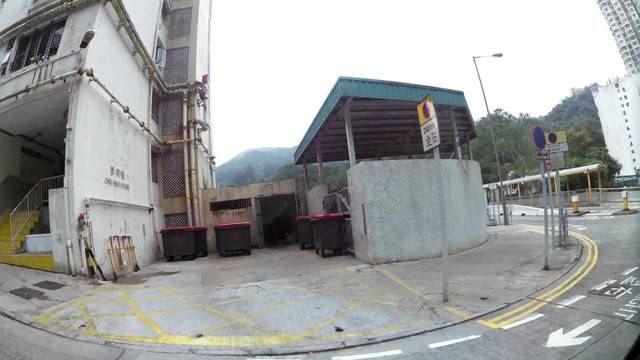
Region: China
Coordinates: 22.262, 114.233